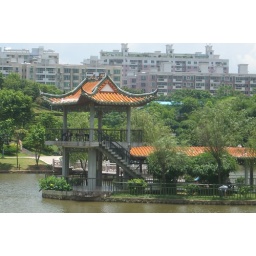
artificial water lake in Longgang / shenzhen china. a view of central deck located in the lake...